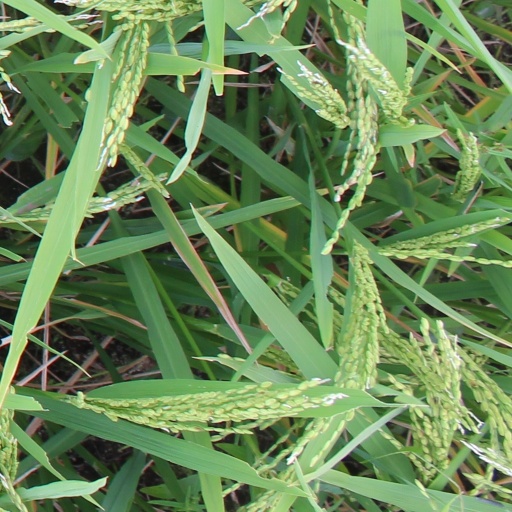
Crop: rice